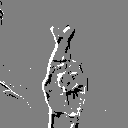
ASL letter: r